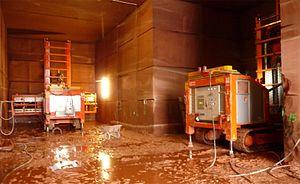
Rothbach est une commune française située dans le département du Bas-Rhin, en région Grand Est.